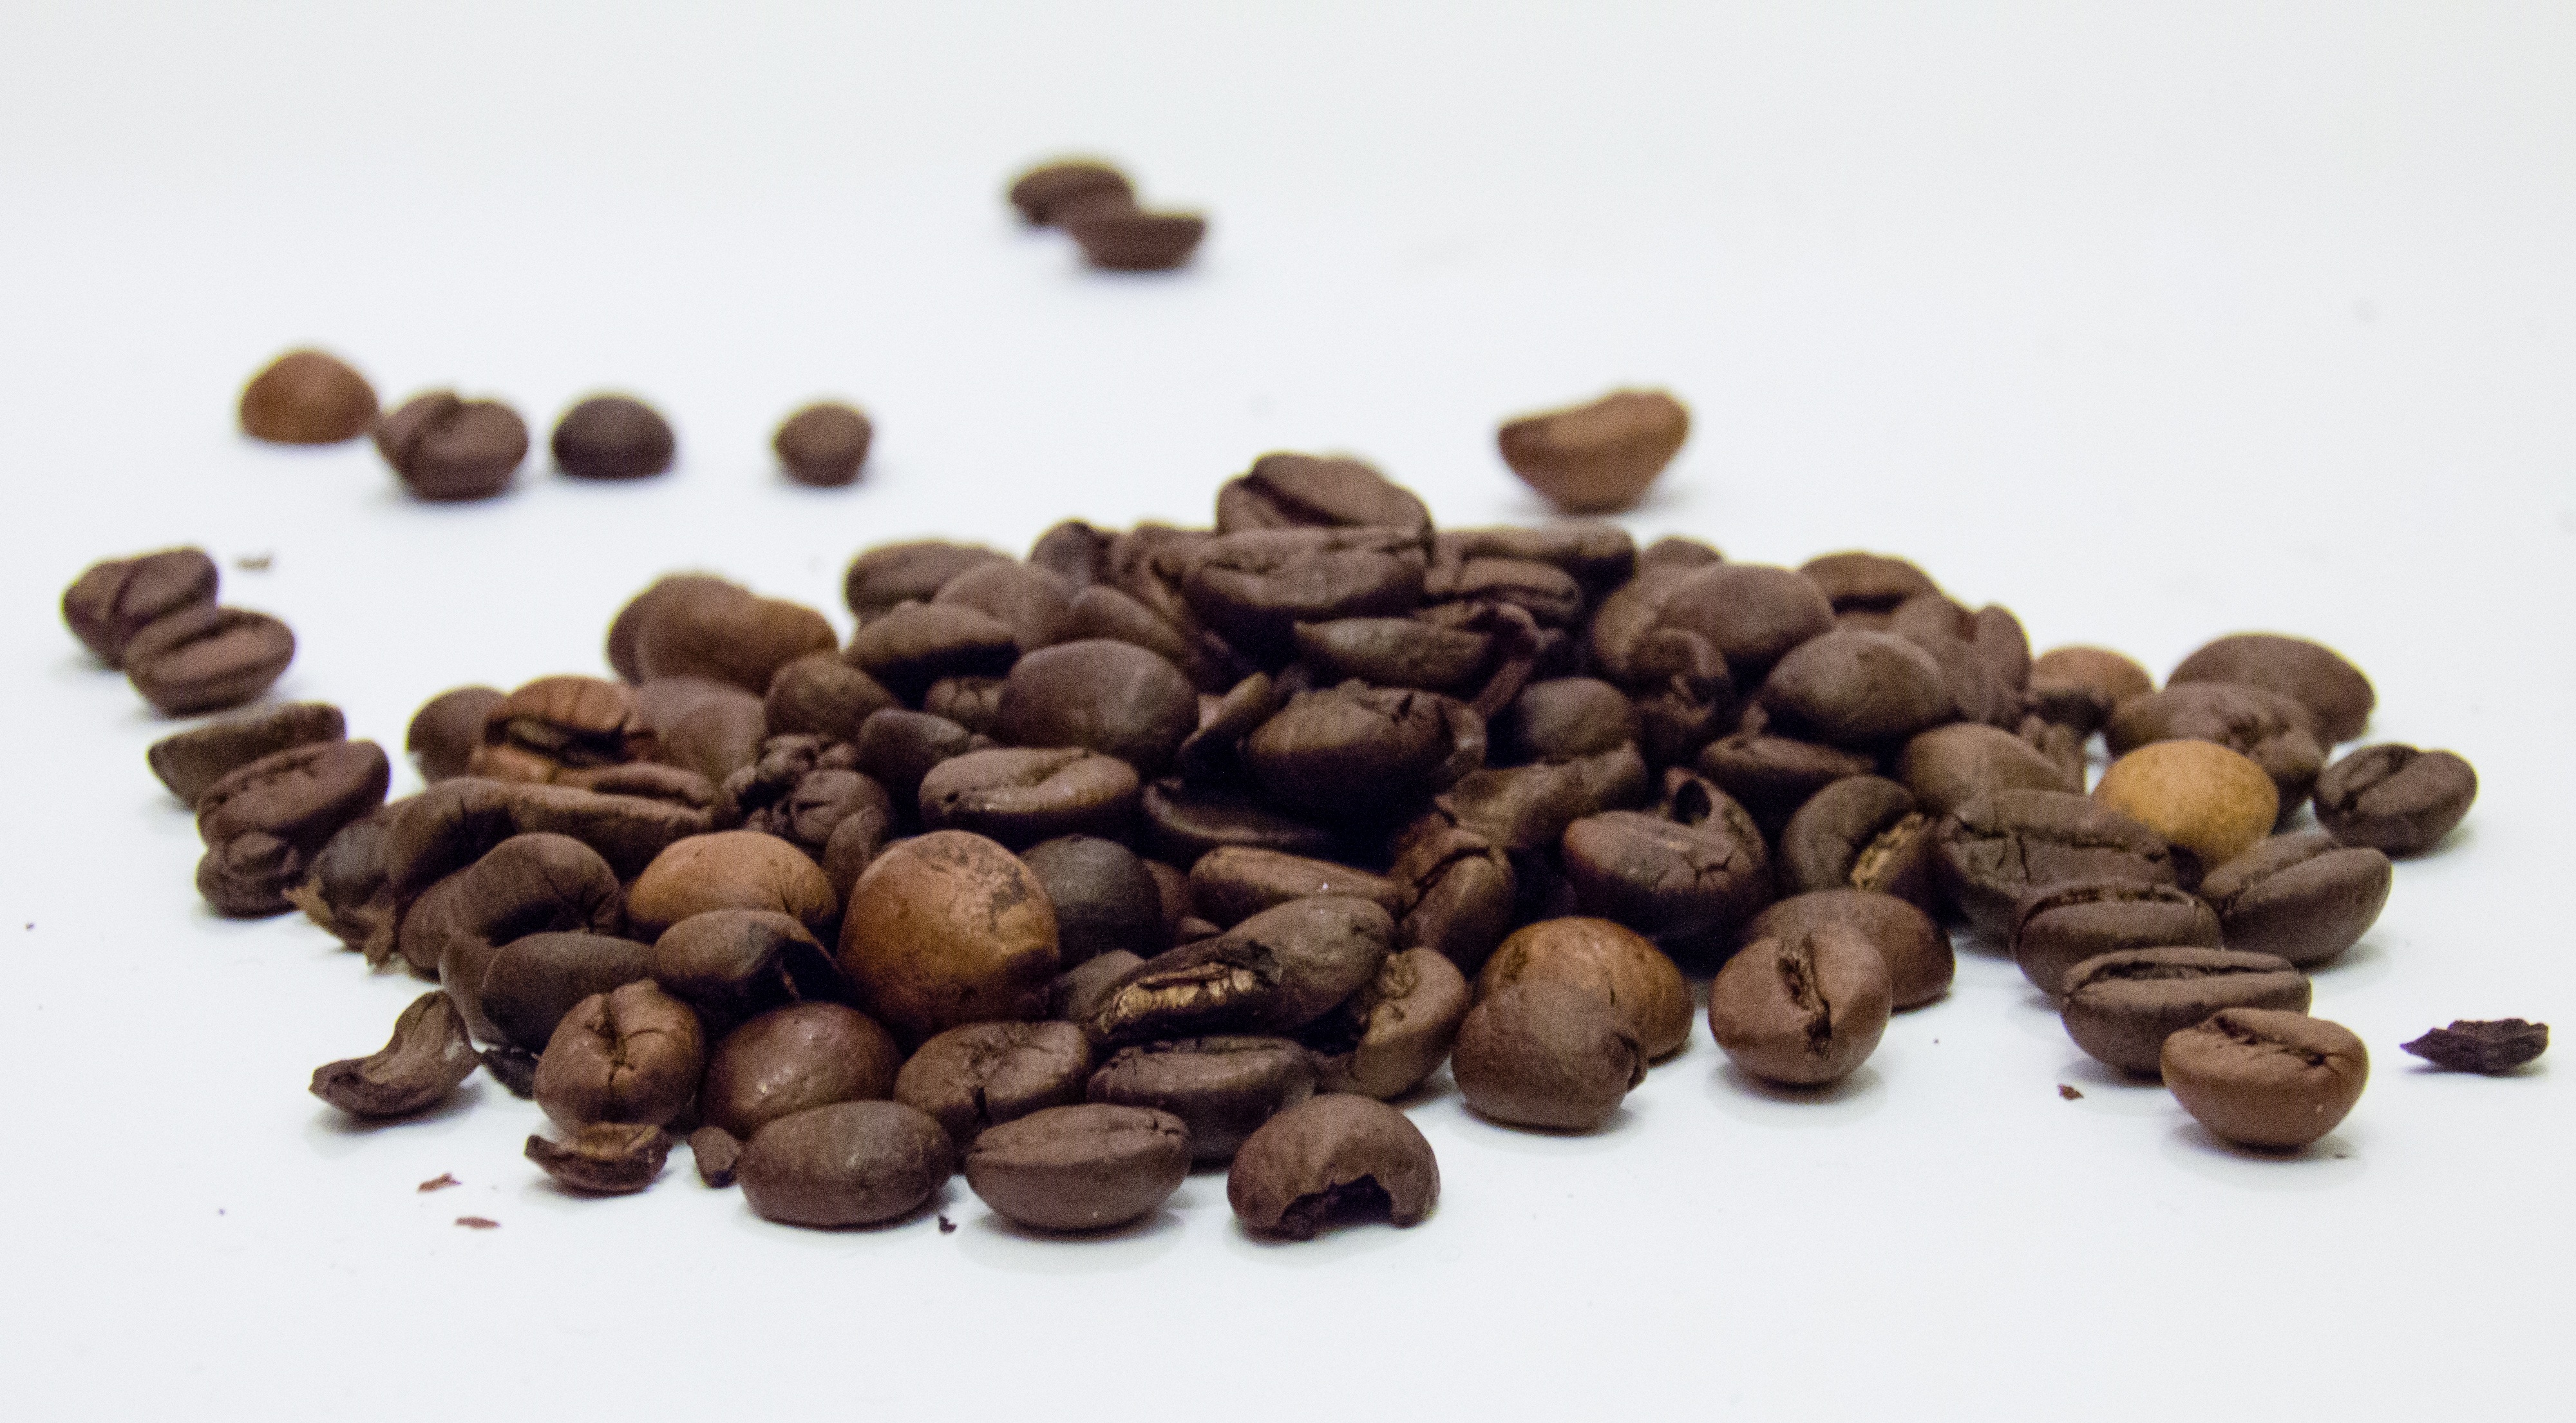
coffee, white, morning, food, produce, macro, brown, drink, closeup, caffeine, grains, flavor, biel, coffee beans, white background, the drink, time for coffee, boost